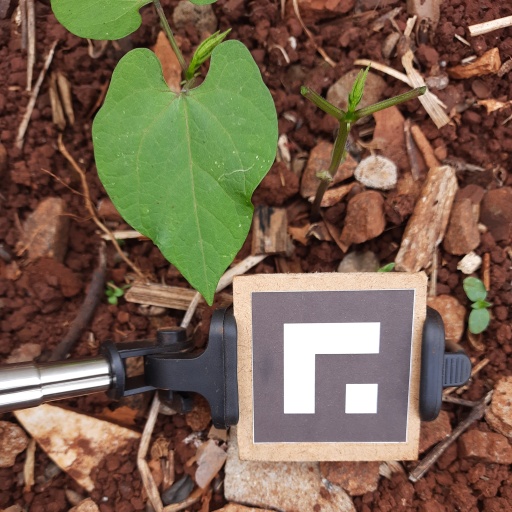
Observations: wavy surface, no eating holes, under shade